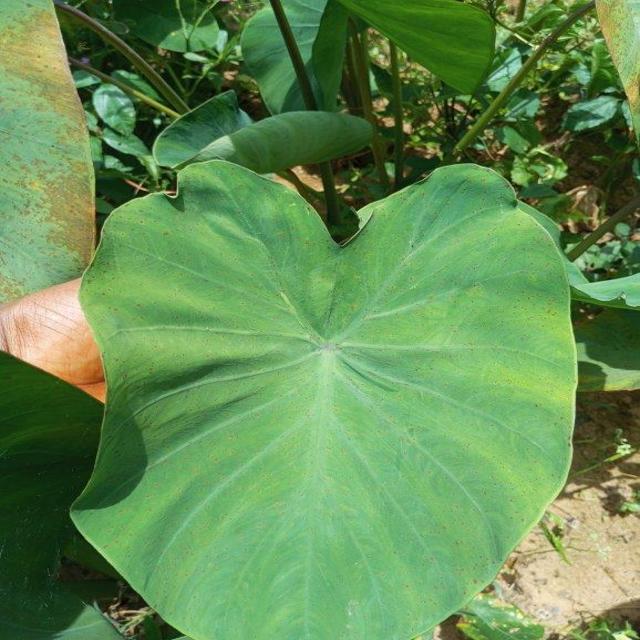
Label: Healthy